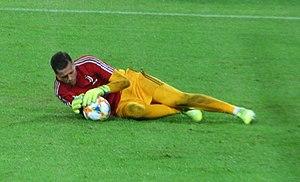
Wojciech Tomasz Szczęsny, né le 18 avril 1990 à Varsovie, est un footballeur international polonais qui évolue au poste de gardien de but à la Juventus de Turin.